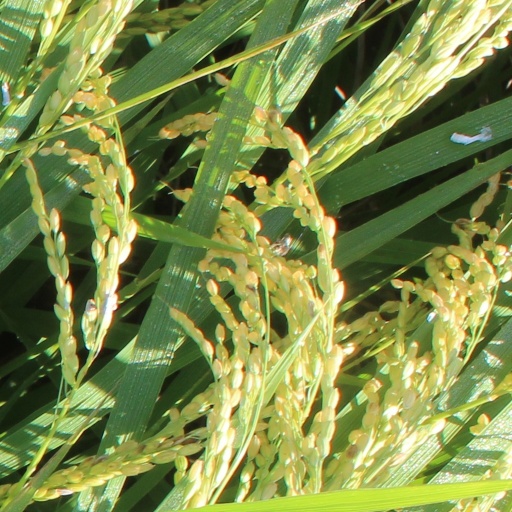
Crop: rice